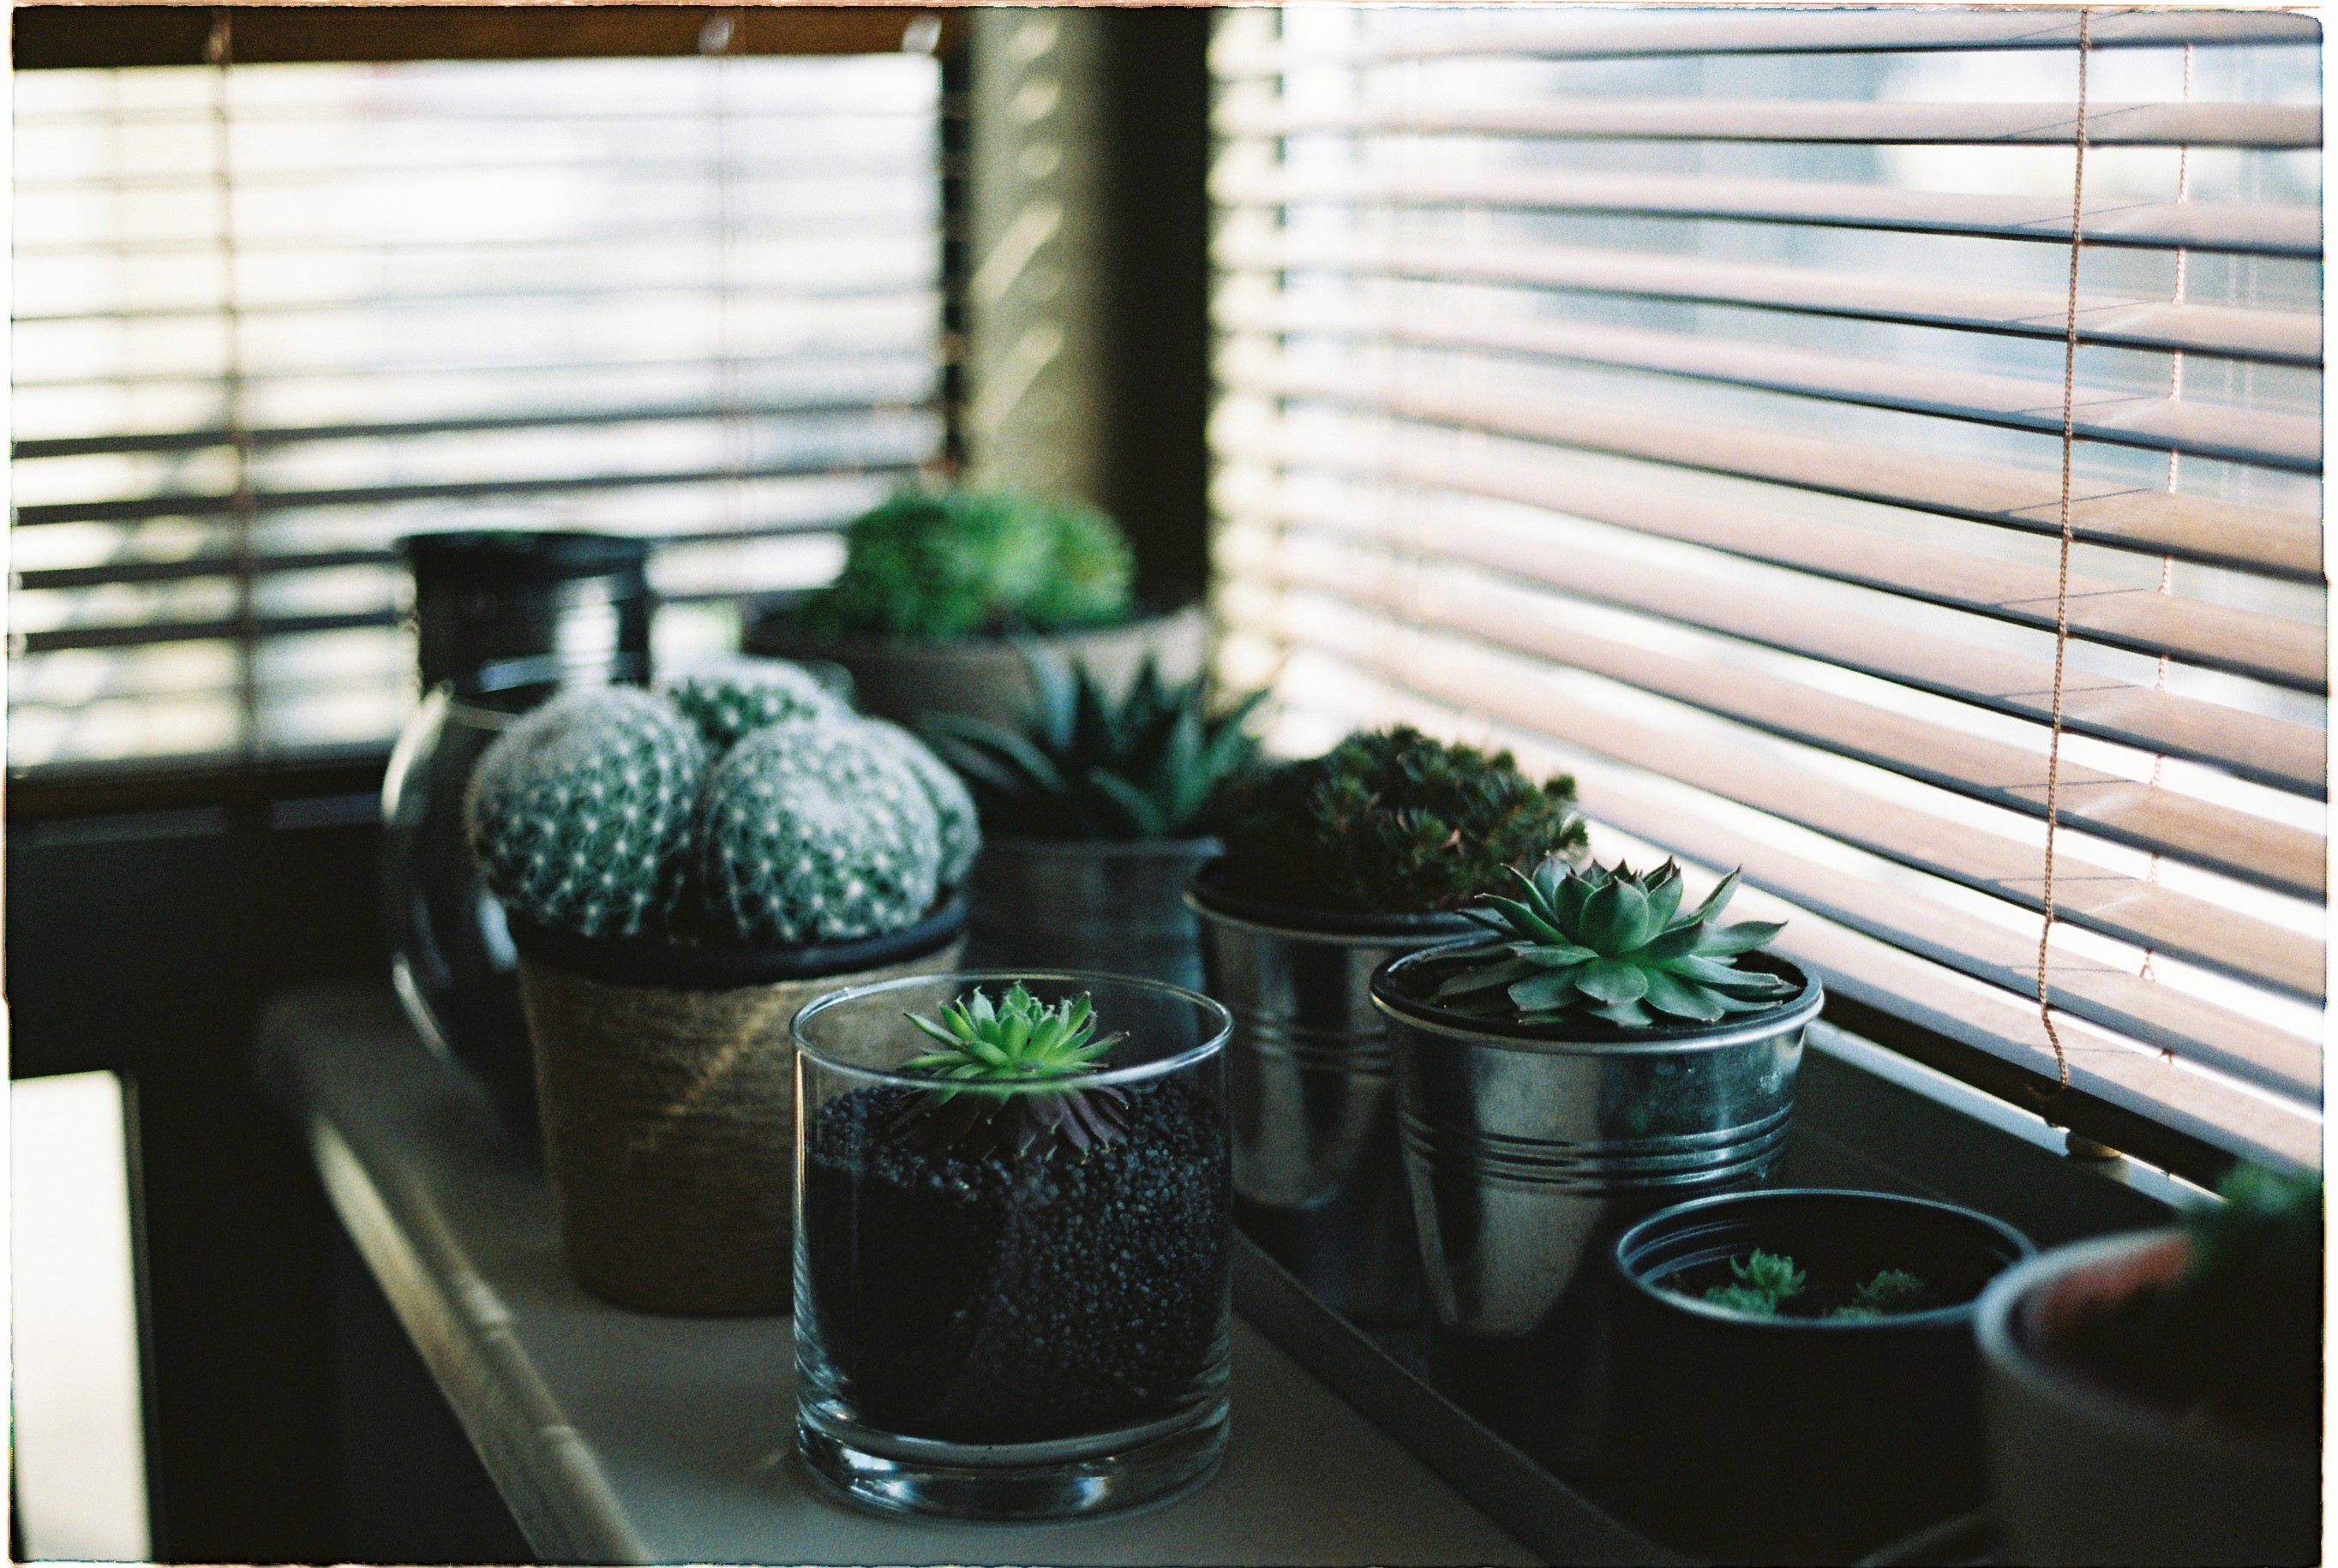
table, flower, window, green, room, lighting, cacti, plants, interior design, design, window blind, blinds, flowerpot, man made object, window covering, window treatment